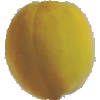
Label: Peach 2